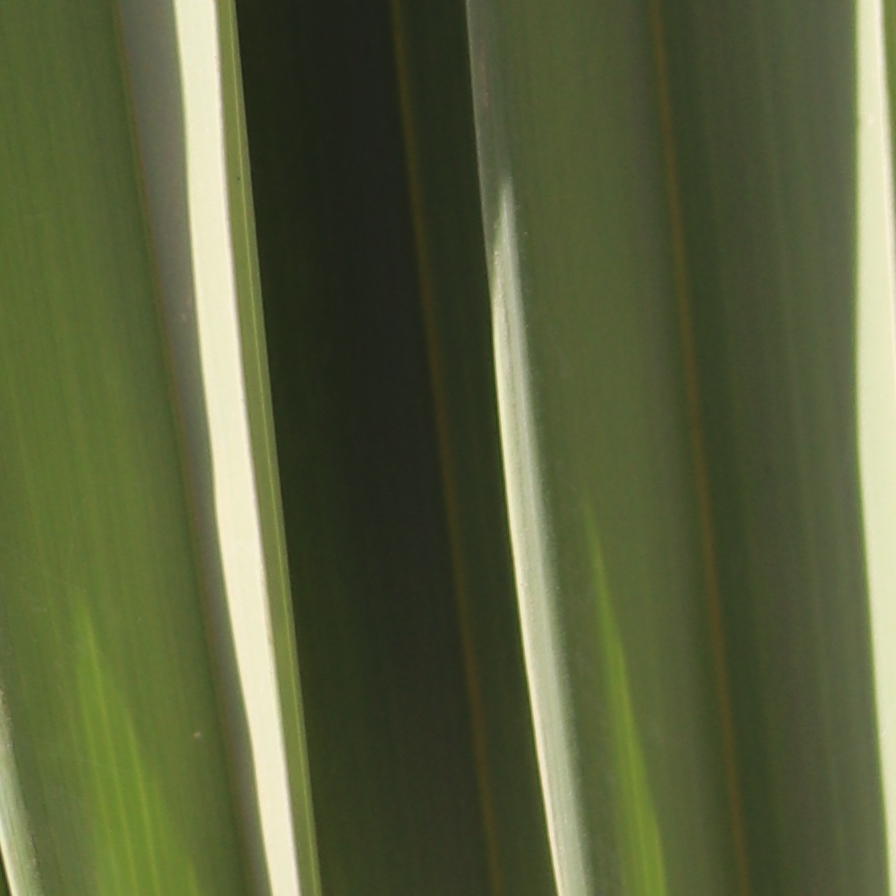
Label: Healthy